Tropical Storm Cindy (2017)

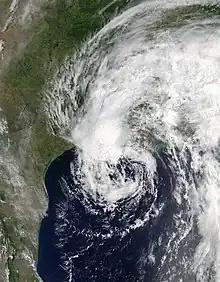
Tropical Storm Cindy at peak intensity off the Louisiana coast on June 21

Tropical Storm Cindy was a tropical cyclone in the Atlantic basin which became the first tropical cyclone to make landfall in Louisiana since Hurricane Isaac in 2012. The third named storm of the extremely active 2017 Atlantic hurricane season, Cindy formed out of a broad area of low pressure that developed in the northwestern Caribbean Sea near the Yucatán Peninsula in mid-June 2017. The disturbance gradually organized as it drifted northwards into the Gulf of Mexico, and was first designated as a potential tropical cyclone by the National Hurricane Center on June 19, before organizing into a tropical storm the next day. While slowly moving to the northwest, Cindy's intensification was slow due to the effects of dry air and moderate to strong wind shear. After peaking with sustained winds of 60 mph (95 km/h) on June 21, Cindy weakened slightly prior to making landfall in southwestern Louisiana on June 22. The storm quickly weakened after moving inland and degenerated into a remnant low on June 23, dissipating over the Mid-Atlantic on the following day.